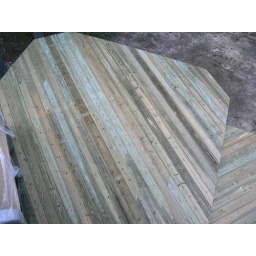
View from above the screen room floor